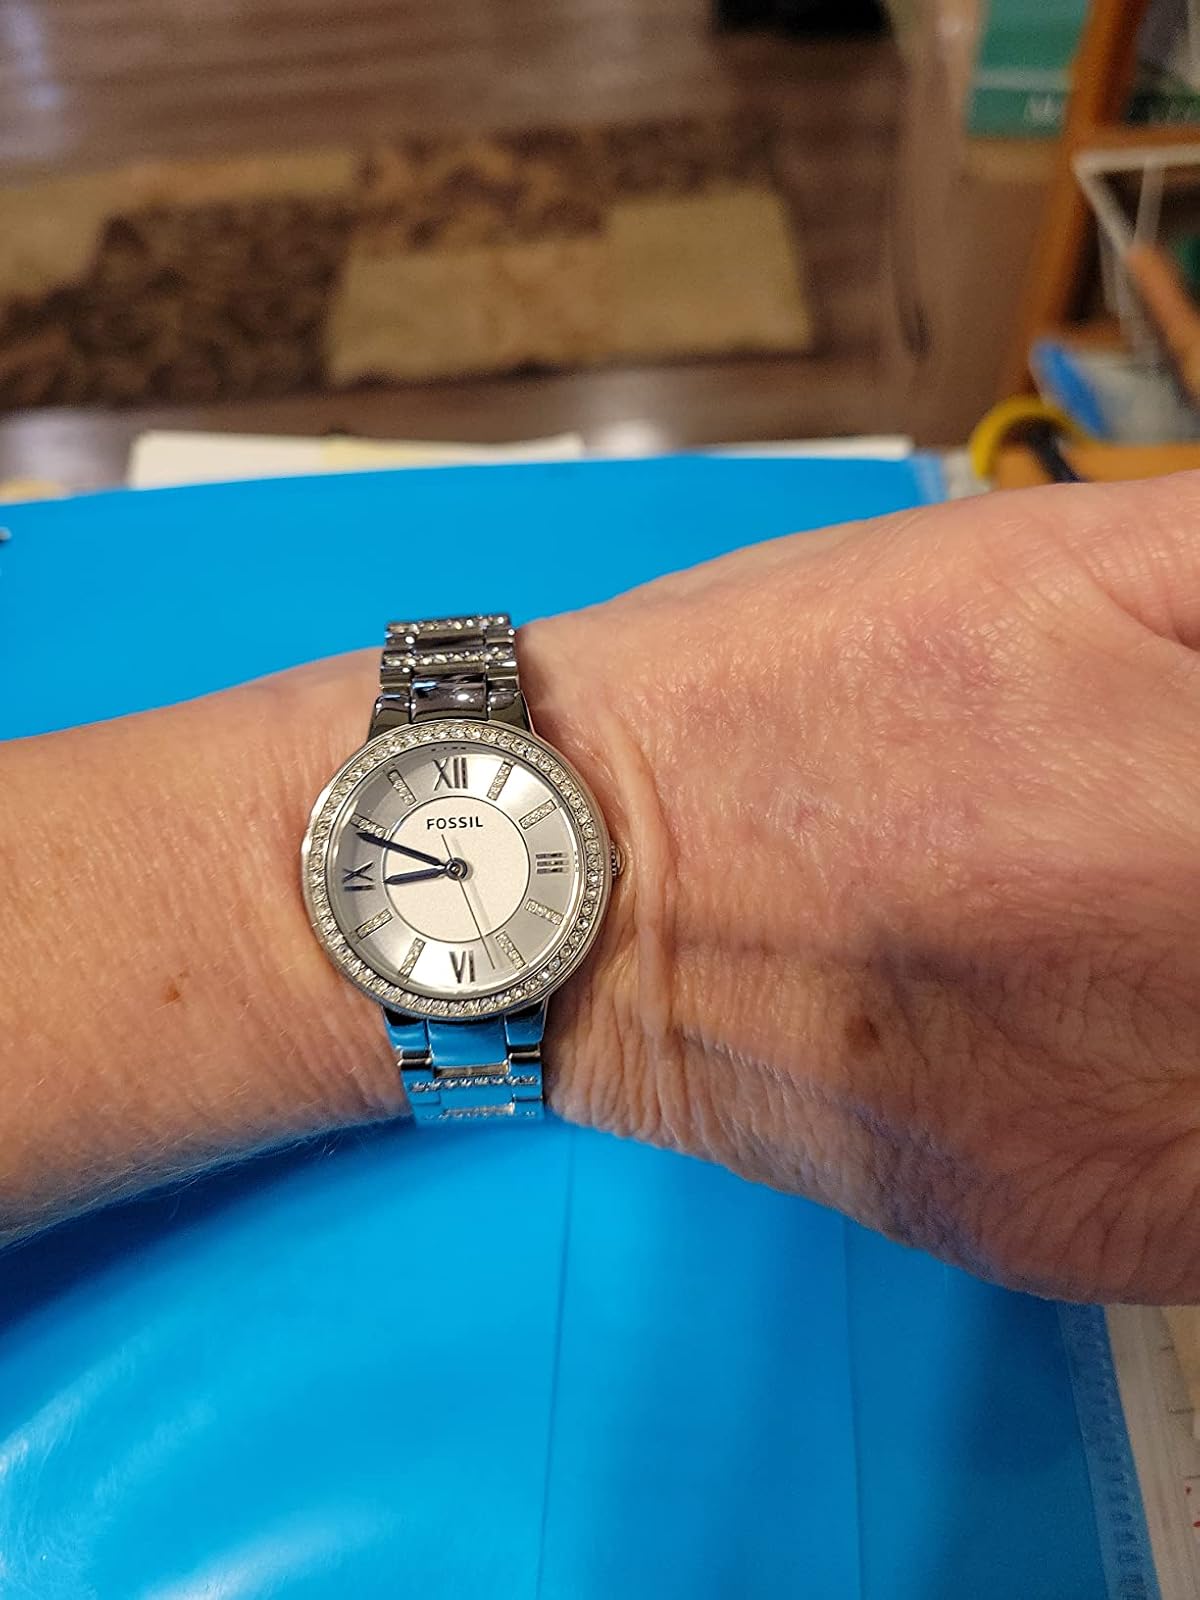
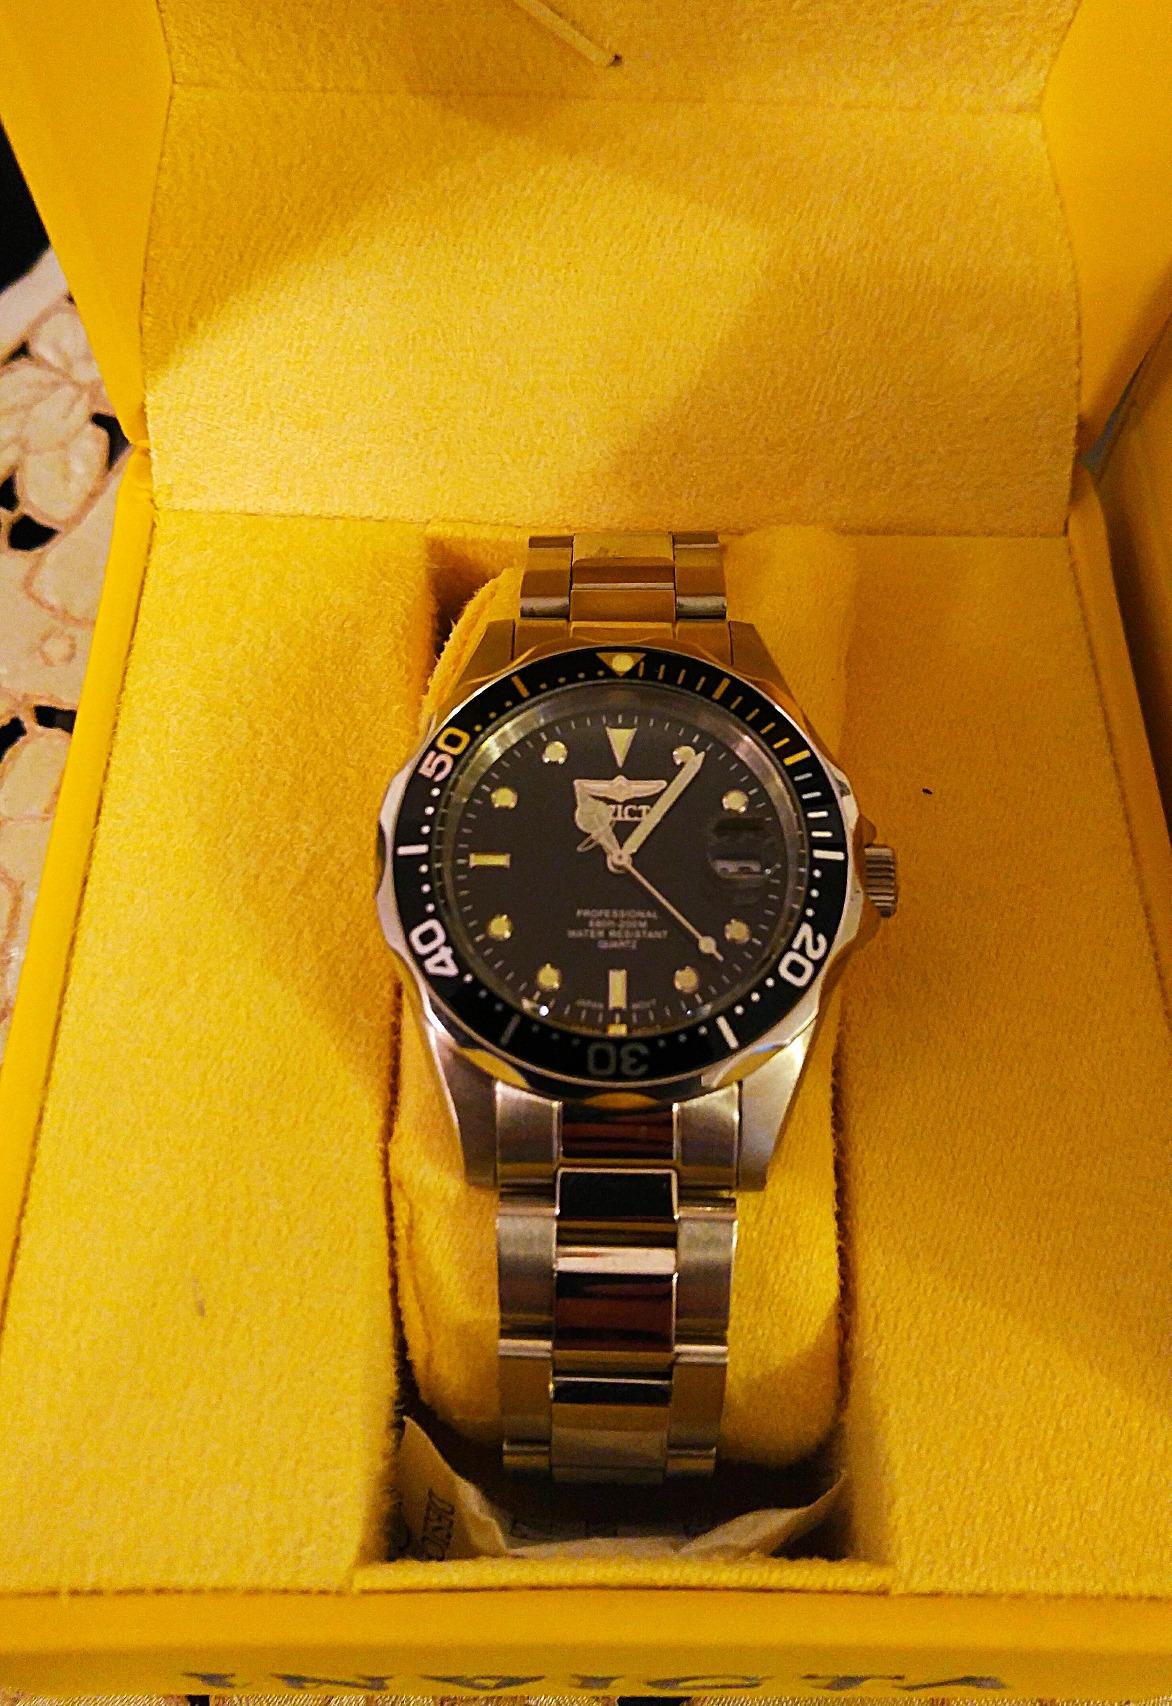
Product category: accessories_watch
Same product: no